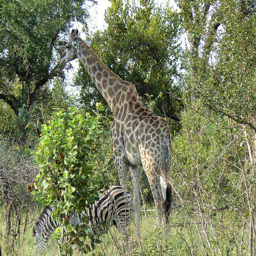
A zebra standing next to a giraffe in a forest.
A giraffe looking towards the trees out side in the grass.
A giraffe and a zebra in a bushy area.
A zebra and a giraffe standing in a wooded area.
A giraffe and a zebra amongst the shrubbery growth